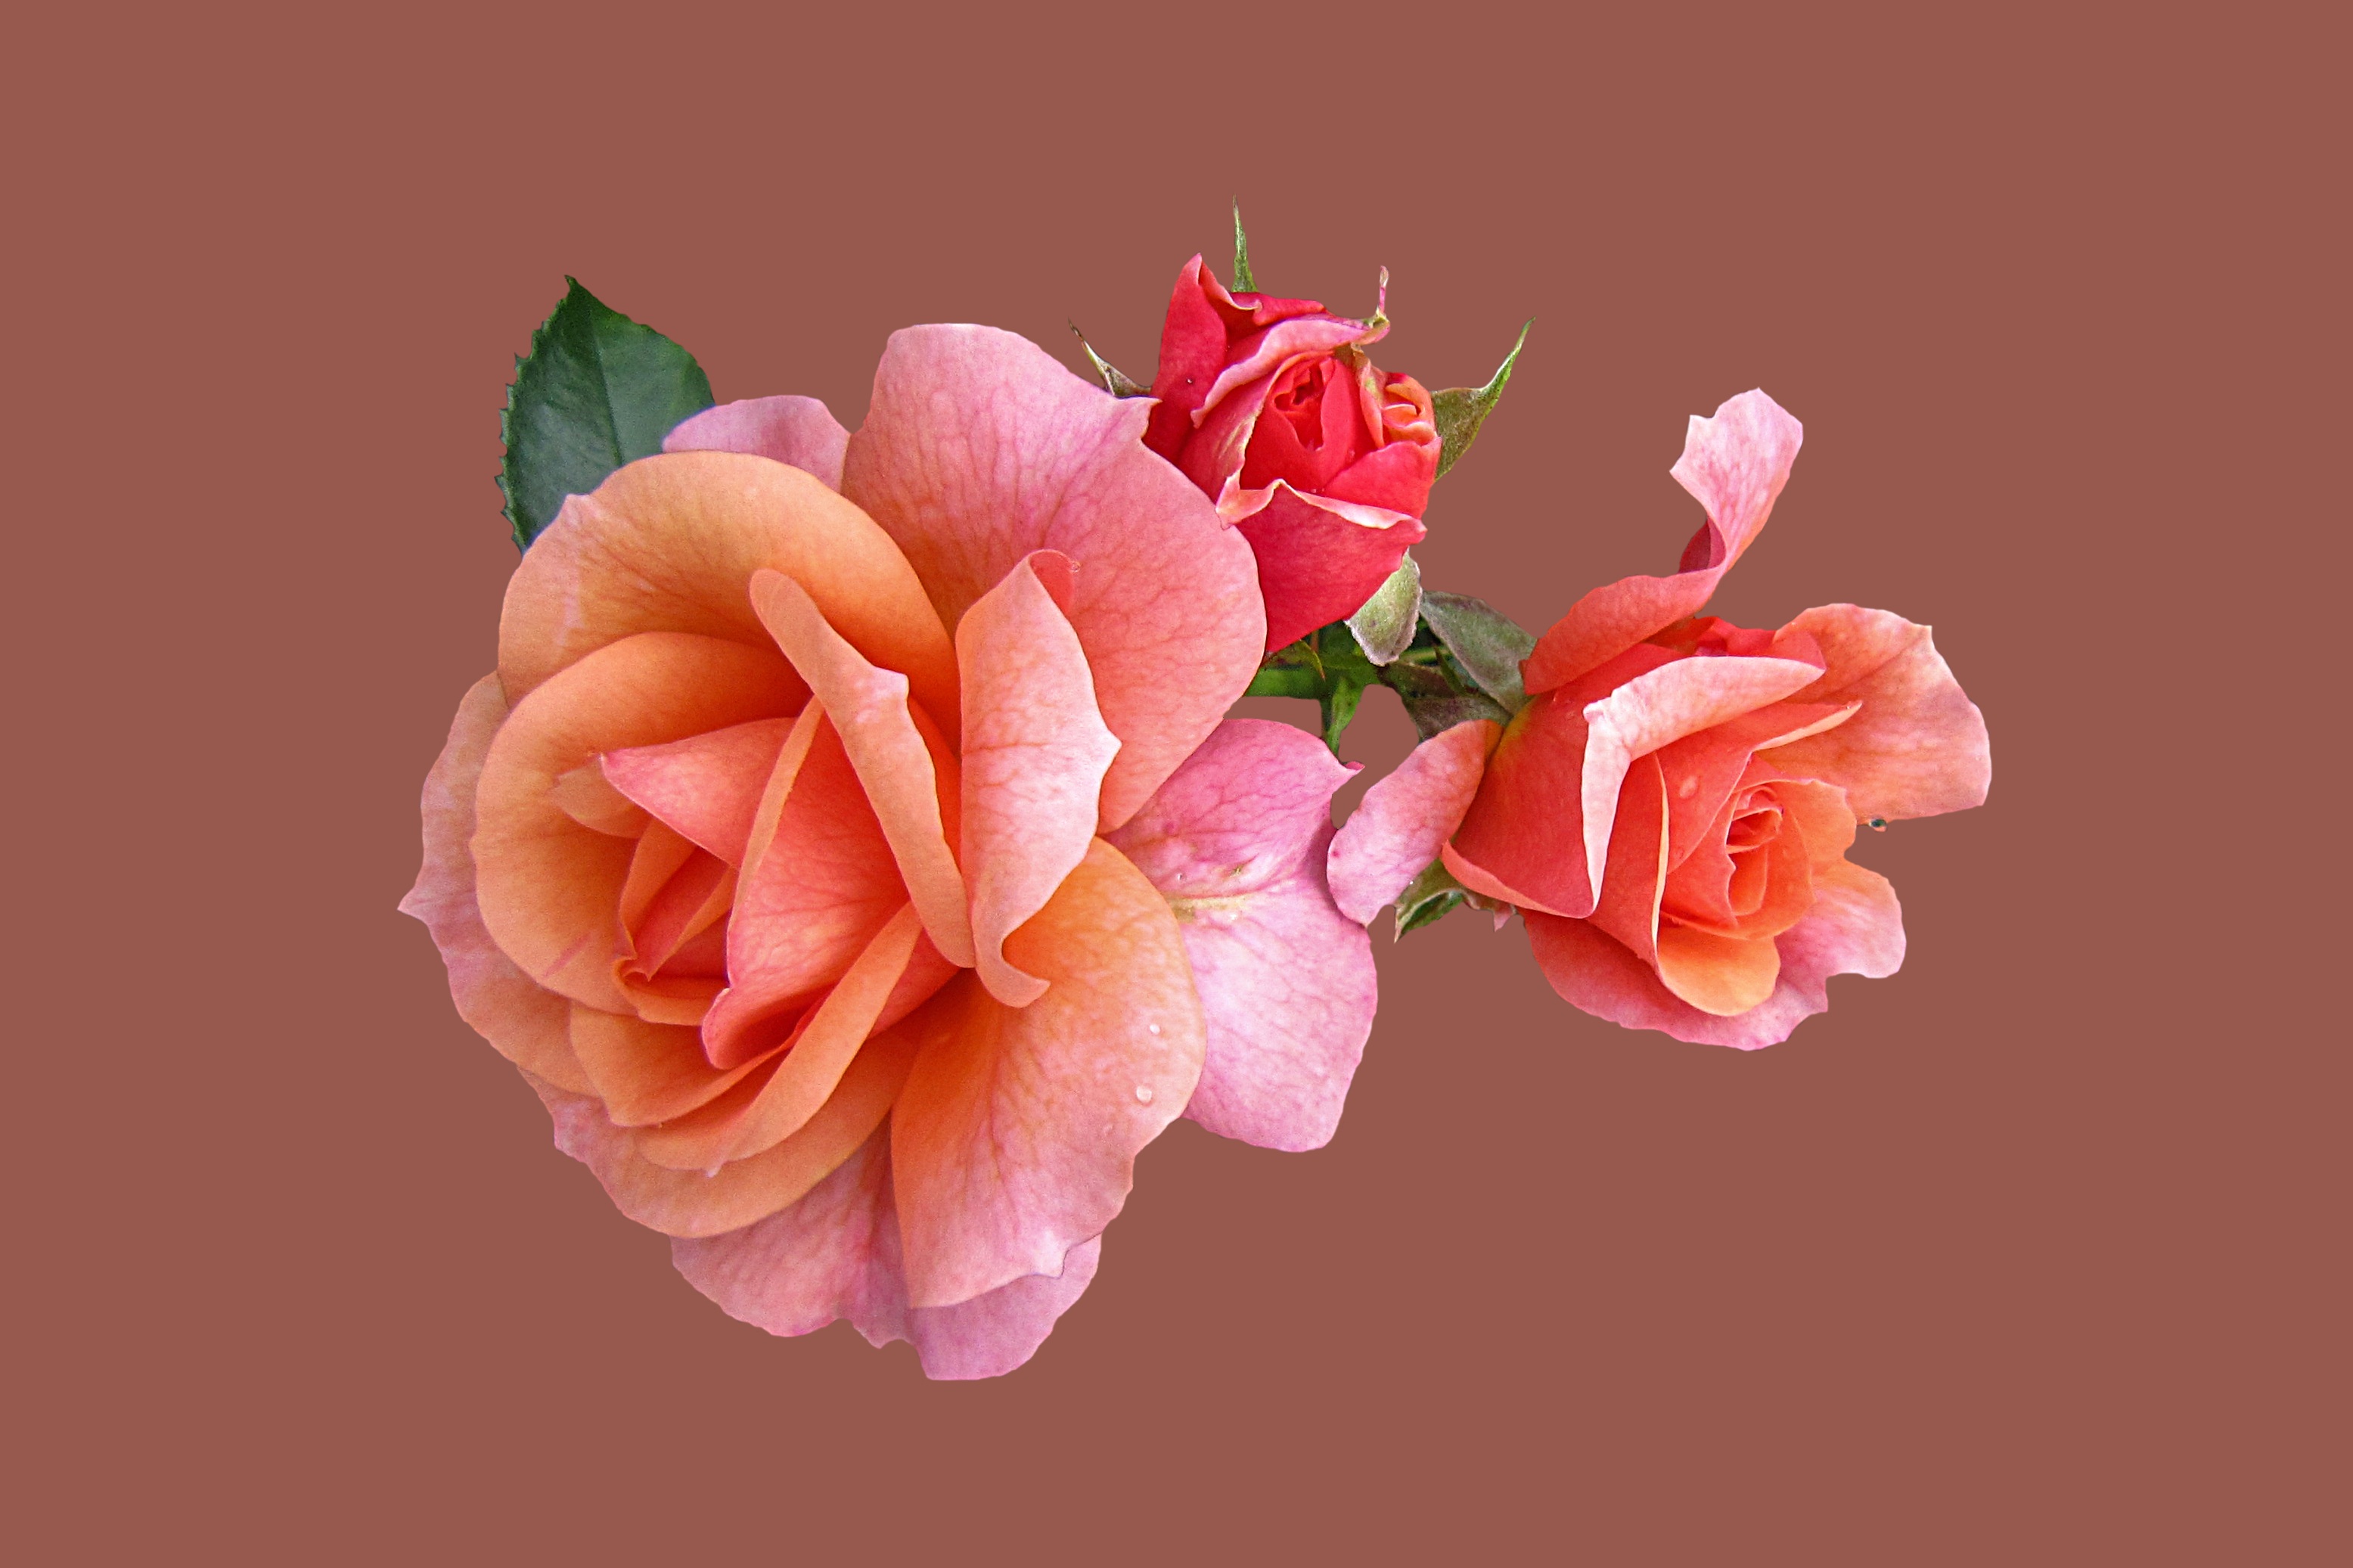
plant, flower, petal, isolated, rose, pink, flowers, roses, background, floristry, flowering plant, garden roses, rose family, rose apricola, flower bouquet, cut flowers, land plant